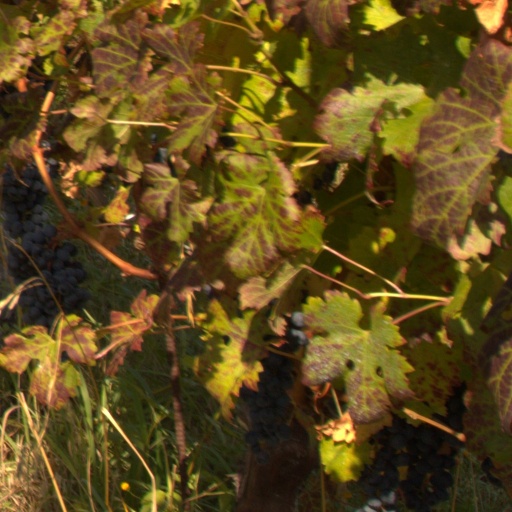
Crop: grape